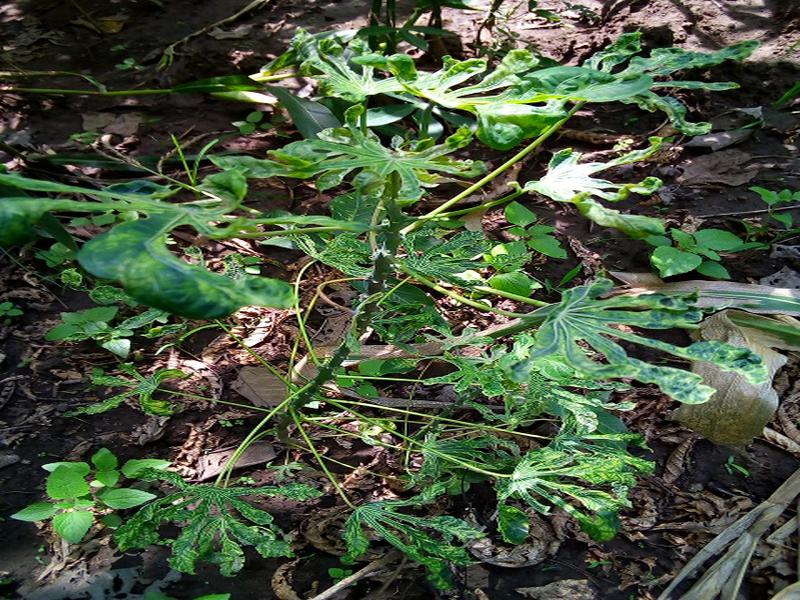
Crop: cassava
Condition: mosaic_disease